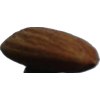
Label: Almonds 1